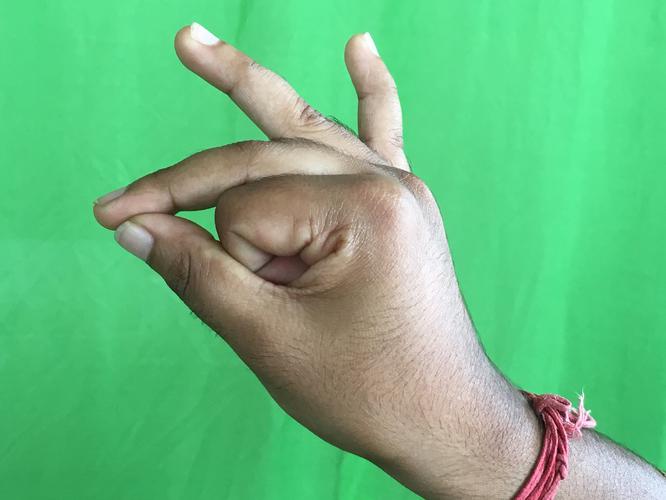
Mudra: Bramaram
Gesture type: single_hand